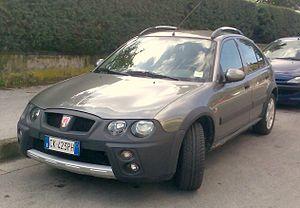
La Rover Streetwise est une automobile de classe polyvalente baroudeur fabriquée par l'ancien constructeur anglais MG Rover de fin 2003 à 2005. Elle est dérivé de la Rover 25. La Streetwise était produite à Longbridge aux côtés des Rover 25, 45 et 75.